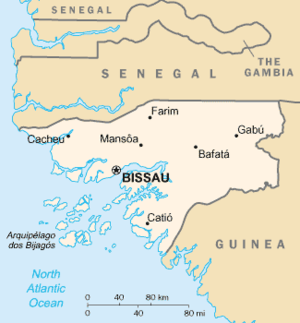
Guinea-Bissau / Geografi
Kort over Guinea-Bissau.
Guinea-Bissau er et land i Vestafrika, som ligger ud til Atlanterhavet. Guinea-Bissau grænser til Guinea og Senegal. Tidligere var landet en portugisisk koloni og kendt under navnet Portugisisk Guinea. Navnet på landets hovedstad, Bissau, blev ved uafhængigheden tilføjet landets navn for at undgå forveksling med Republikken Guinea. Landet er et af de fattigste i verden.